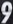
Number: 9